Colonial Mutual Life Building, Goulburn

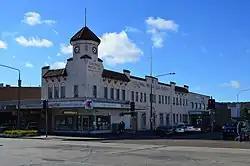

The Colonial Mutual Life Building is a heritage-listed insurance office at Clifford Street, Goulburn, Goulburn Mulwaree Council, New South Wales, Australia. It is also known as the CML Building. It was added to the New South Wales State Heritage Register on 2 April 1999.